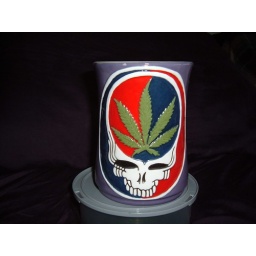
This is my personal mug and one of my favorites. And one MASSIVE cup of coffee in the morning.